Podium girl

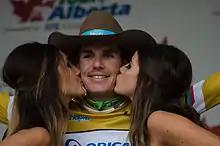
Podium girls kissing stage and general classification winner Daryl Impey at the 2014 Tour of Alberta

Podium girls, formally known as "tour hostesses" (French: "hôtesses du Tour"), are women who are best known for presenting prizes and kisses to the winners of the Tour de France and other major cycle races, including the Giro d'Italia and Vuelta a España. In the Tour de France, a team of four podium girls is employed by the race's main sponsor, the French bank LCL S.A. They are responsible for entertaining clients of the sponsors before the morning departure of the race and in parties after the end of the race, but their most visible and prestigious role is in the award ceremony at the close of each day's racing. The job requires working long hours in all weather conditions but is well-paid and sought-after, with candidates selected on the basis of their looks, endurance, personalities, and linguistic abilities. Although they are forbidden to interact with the riders, other than kissing them in the award ceremonies, several podium girls have ended up marrying cyclists.